World of the Dead: The Zombie Diaries 2

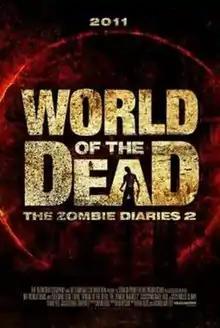

World of the Dead: The Zombie Diaries 2 is a 2011 British horror film written by Kevin Gates, directed by Michael Bartlett and Gates and produced by Rob Weston of Straightwire Entertainment Group. The film stars Alix Wilton Regan, Philip Brodie and Vicky Aracio. The film is a sequel to "The Zombie Diaries".